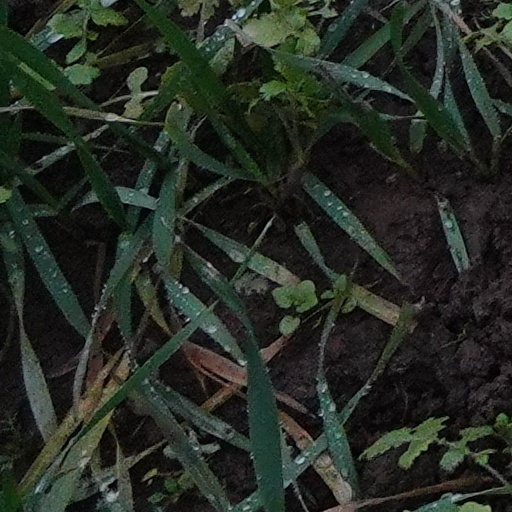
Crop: wheat